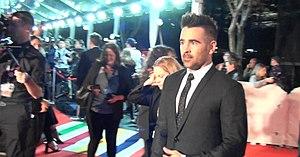
Colin Farrell [ˈkɒlɪn ˈfæɹəl], né le 31 mai 1976 à Castleknock, dans la banlieue de Dublin, est un acteur irlandais.